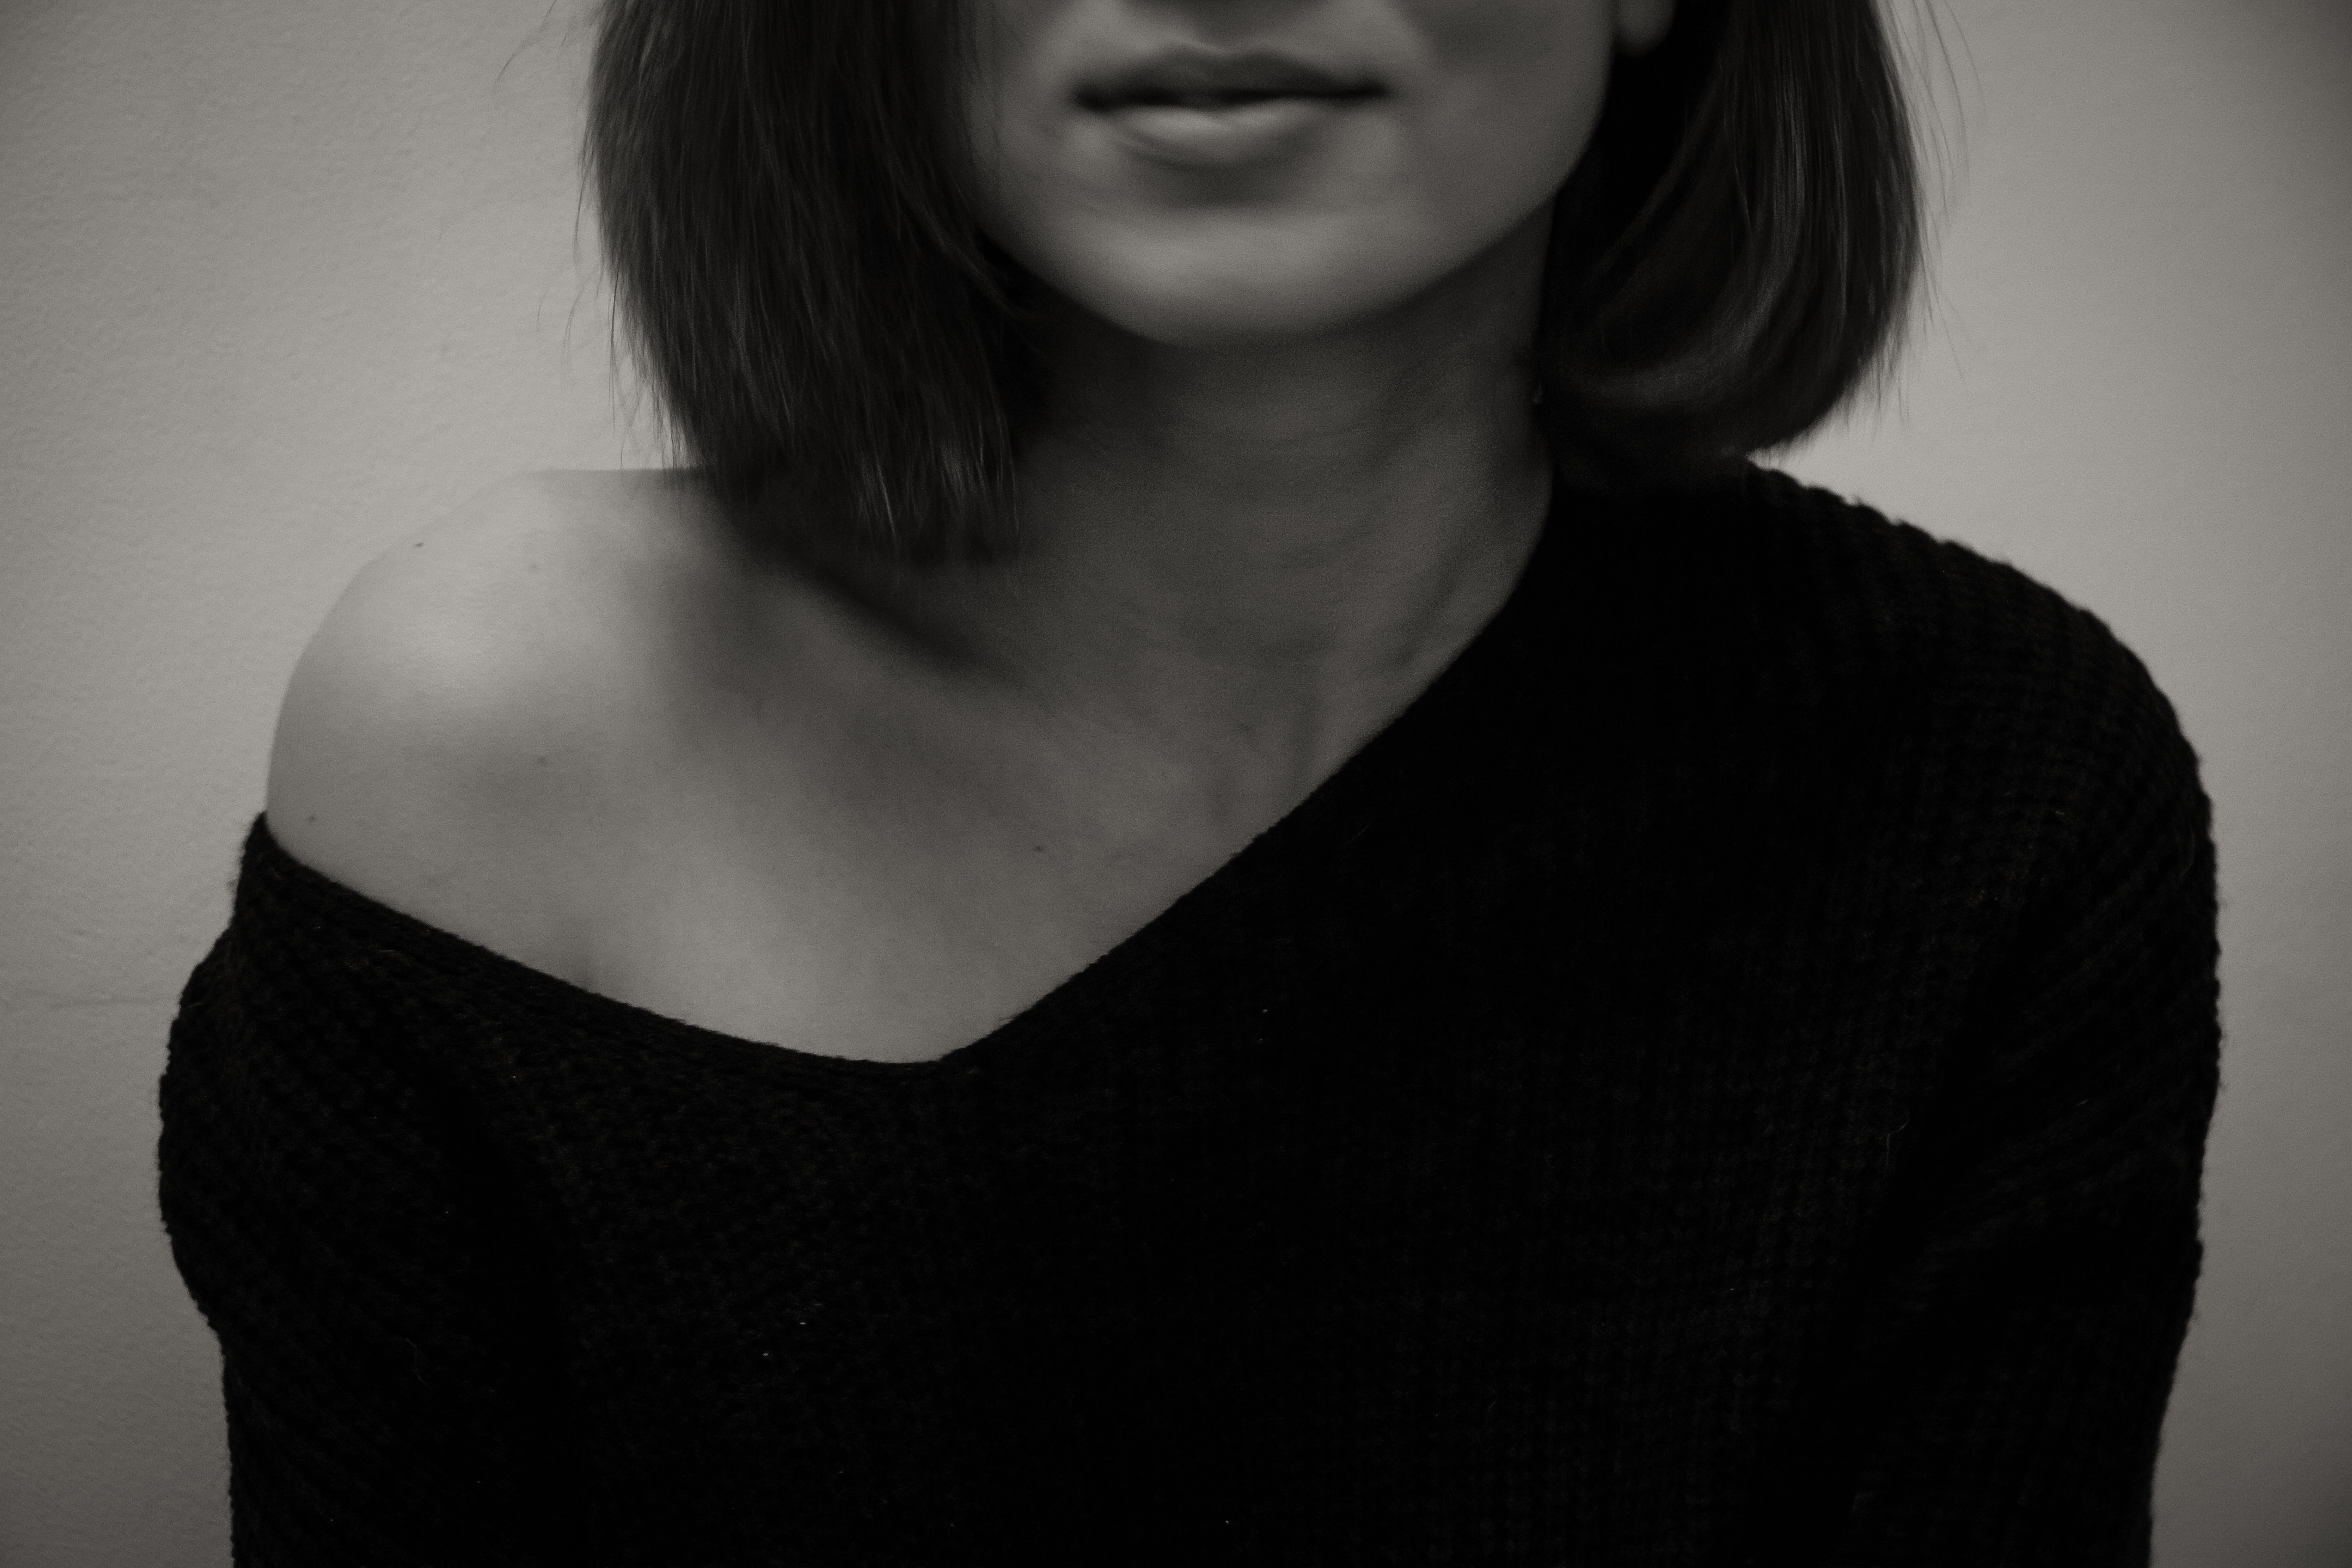
black and white, girl, woman, hair, white, photography, portrait, model, red, darkness, black, monochrome, lady, hairstyle, dress, eye, head, beauty, organ, photo shoot, brown hair, monochrome photography, portrait photography